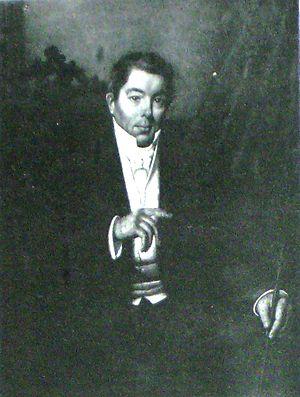
Manuel Moreno, était un homme politique, un diplomate et un scientifique argentin. Frère cadet de Mariano Moreno, il fut l’un des fondateurs du Parti fédéraliste dans la province de Buenos Aires.
À la fin des années 1840, l'Argentine tenta de réglementer la circulation sur les fleuves Paraná et Uruguay, ce qui eut un impact sur le commerce français et anglais avec le Paraguay enclavé. En conséquence, la Grande-Bretagne et la France entreprirent une action militaire et organisèrent le blocus franco-anglais du Río de la Plata. Bien que ce fut un succès militaire, les victoires contre les forces argentines se révélèrent des victoires à la Pyrrhus et les deux pays retirèrent leurs forces et conclurent des traités avec l'Argentine. Le traité de paix avec les Britanniques est appelée la convention de colonisation ou le traité Arana-Southern.